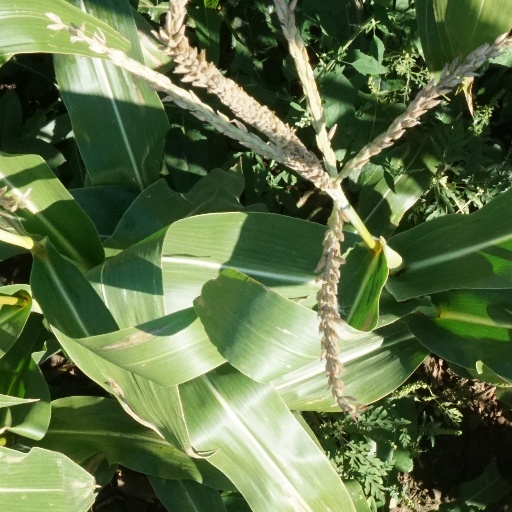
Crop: maize; corn